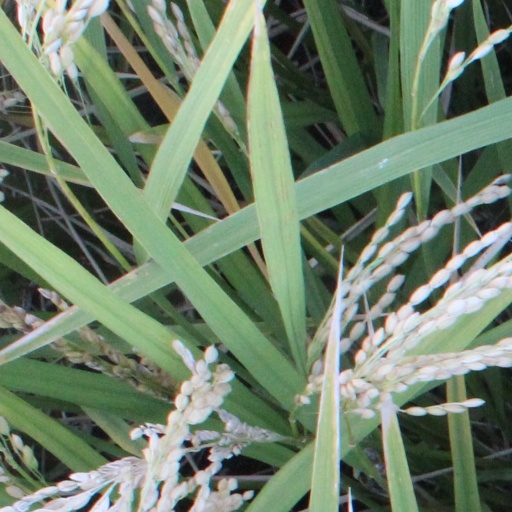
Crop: rice